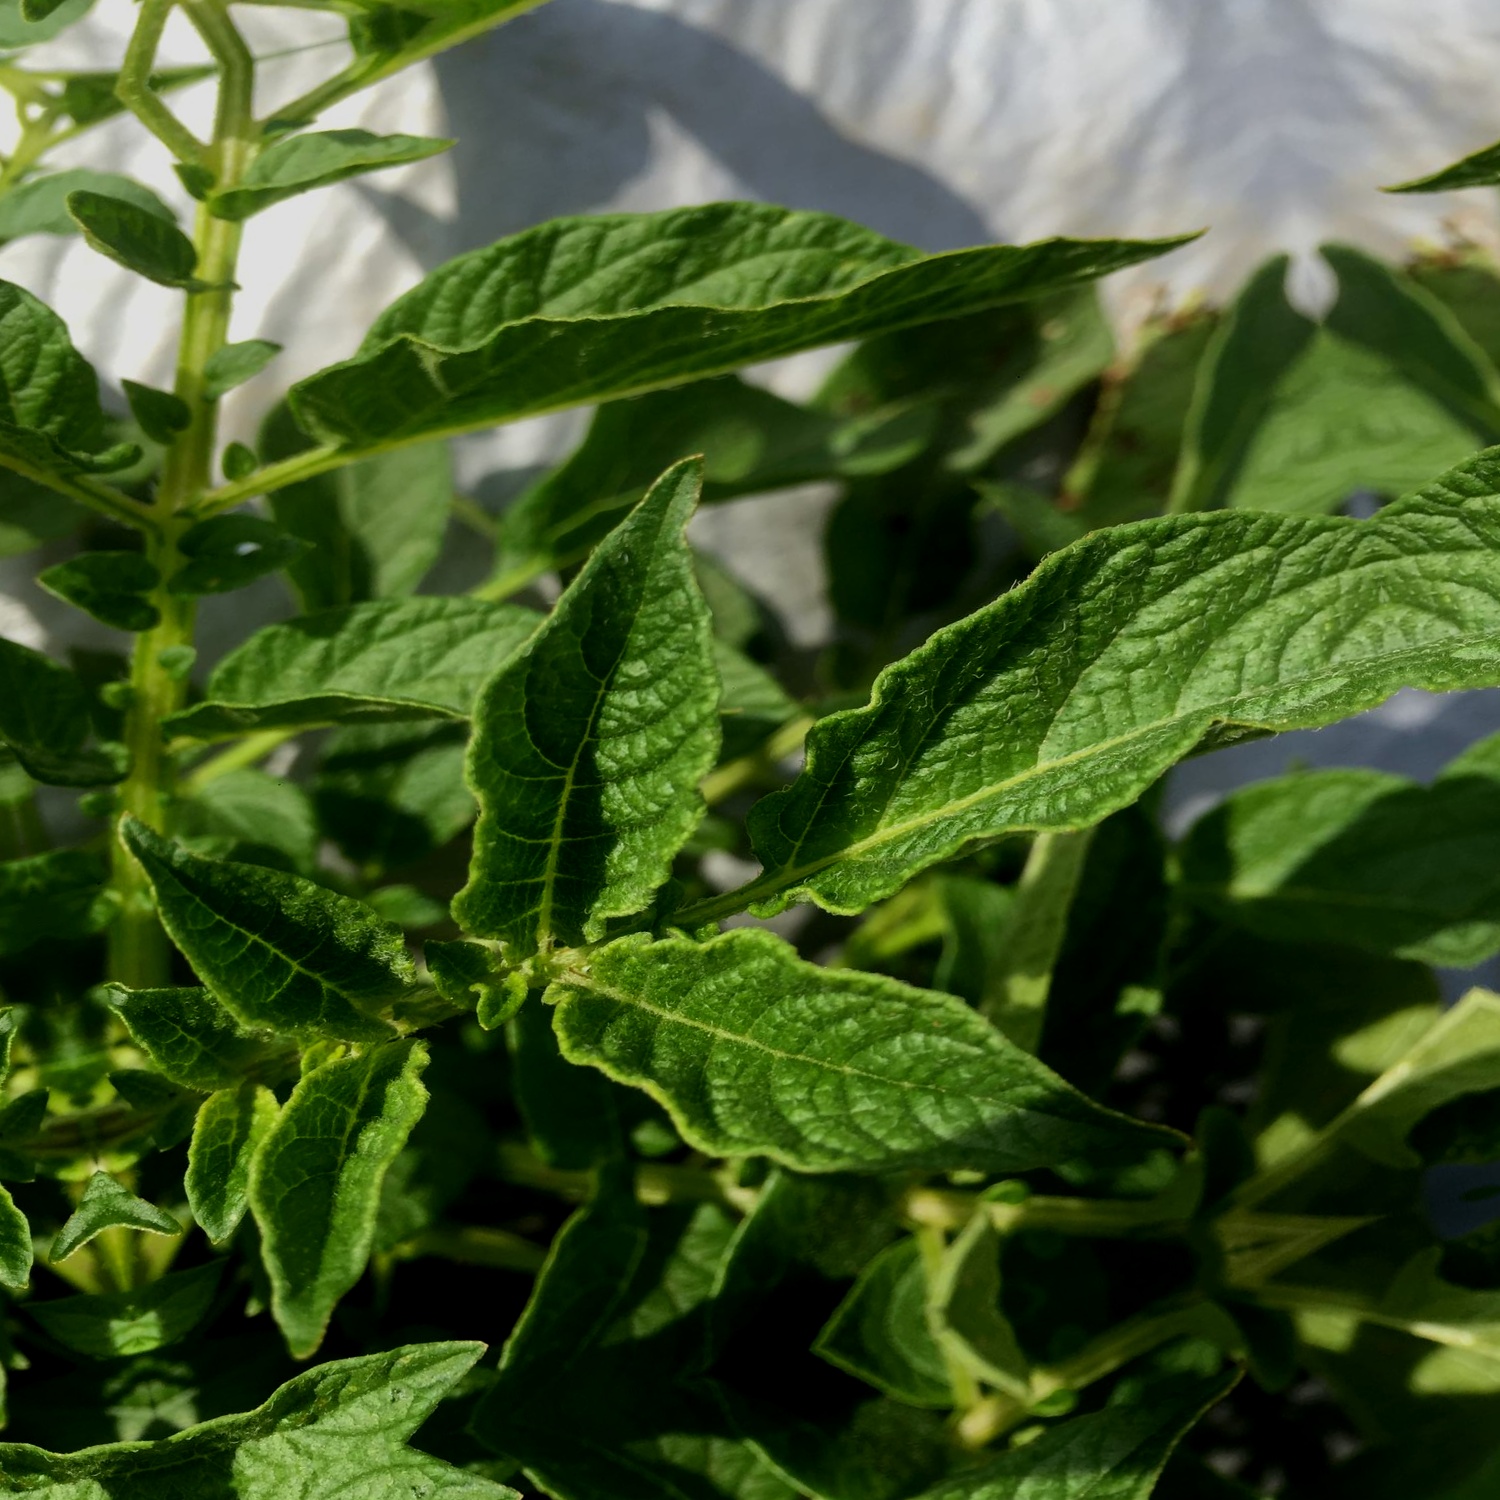
Etiqueta: Virus